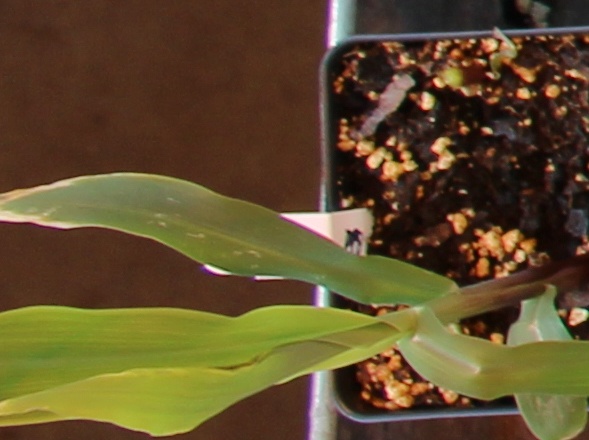
Label: Corn